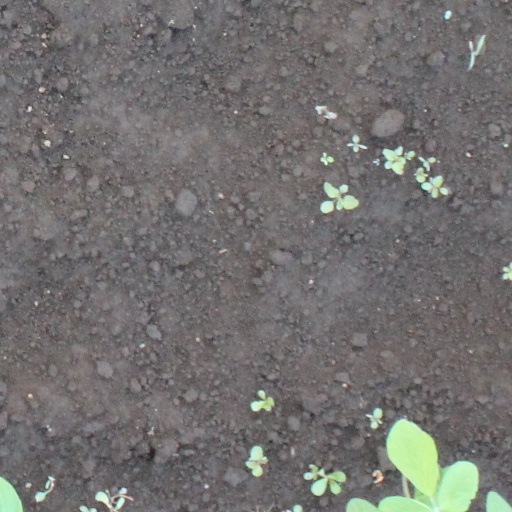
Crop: soybean